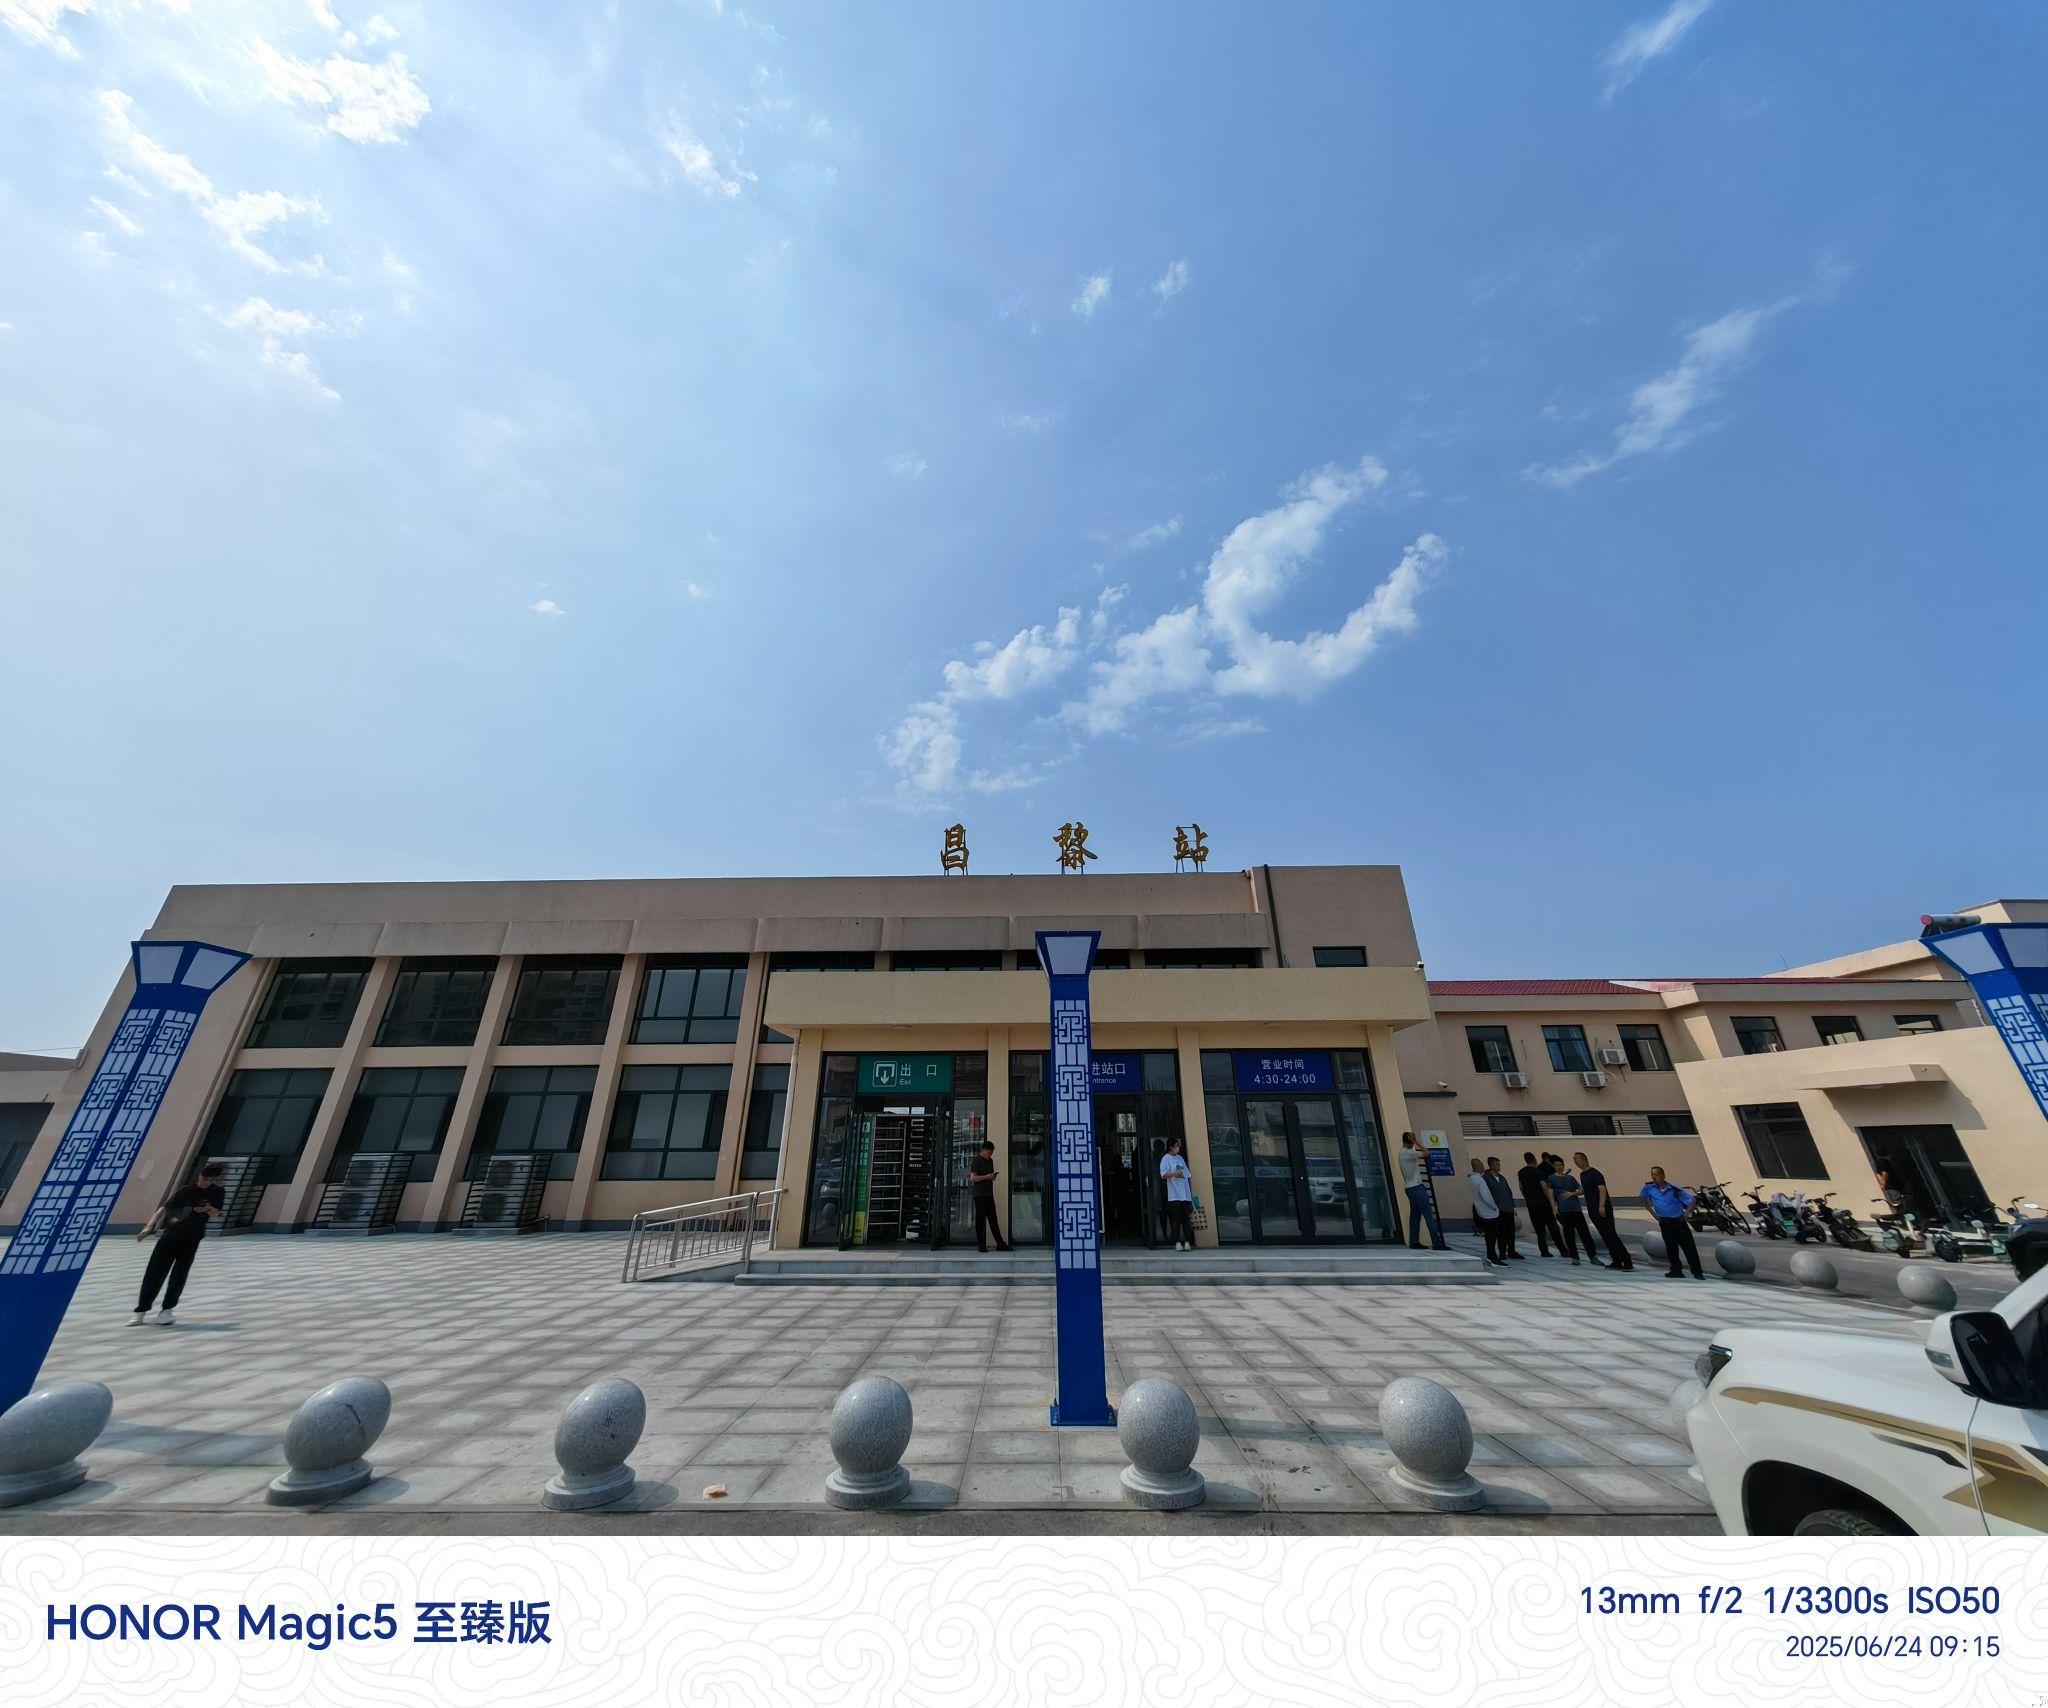
地标名称：昌黎站
所在城市：秦皇岛市·昌黎县